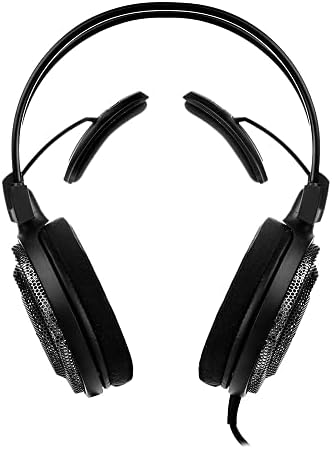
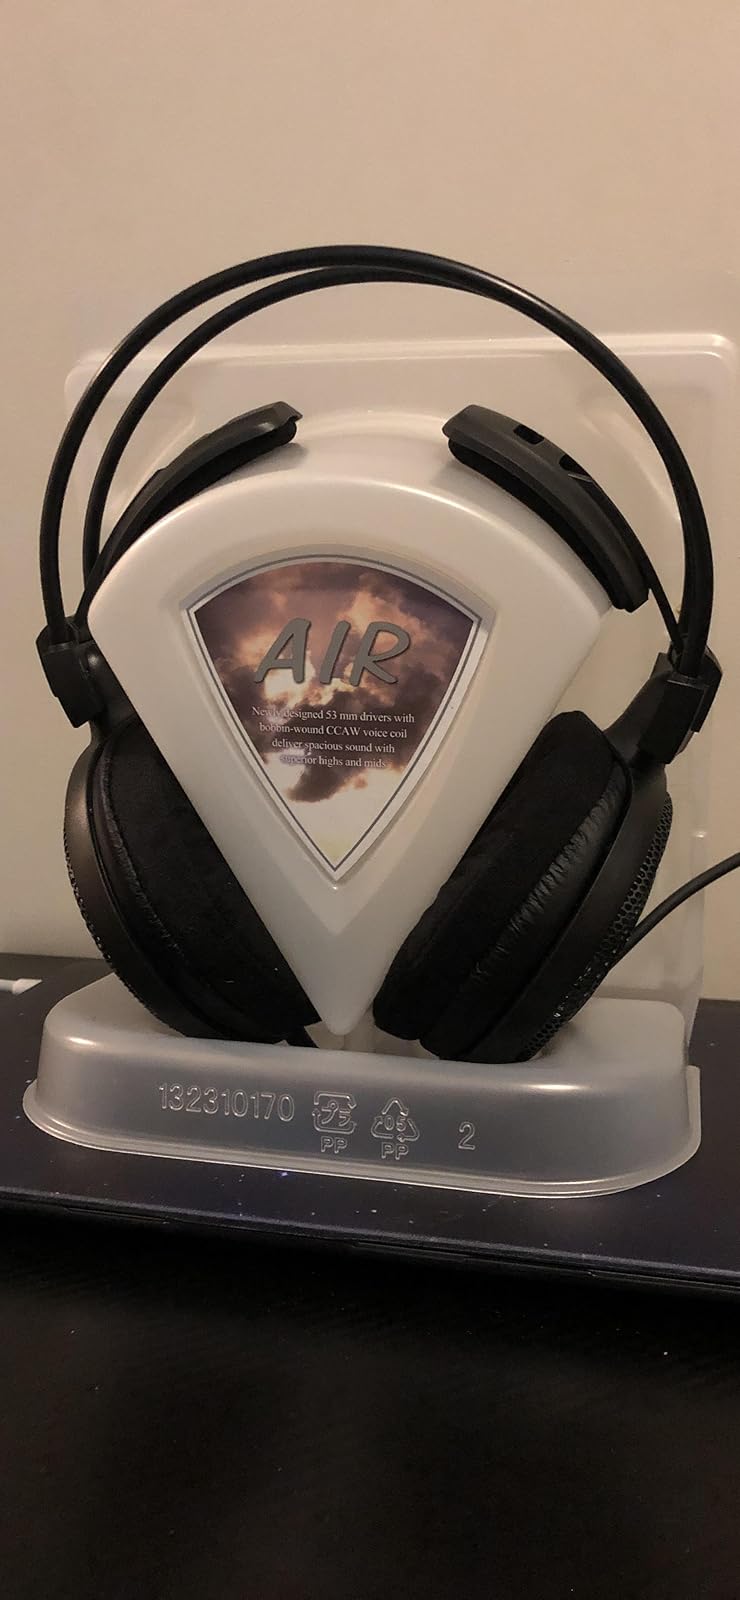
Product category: headphones
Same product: yes